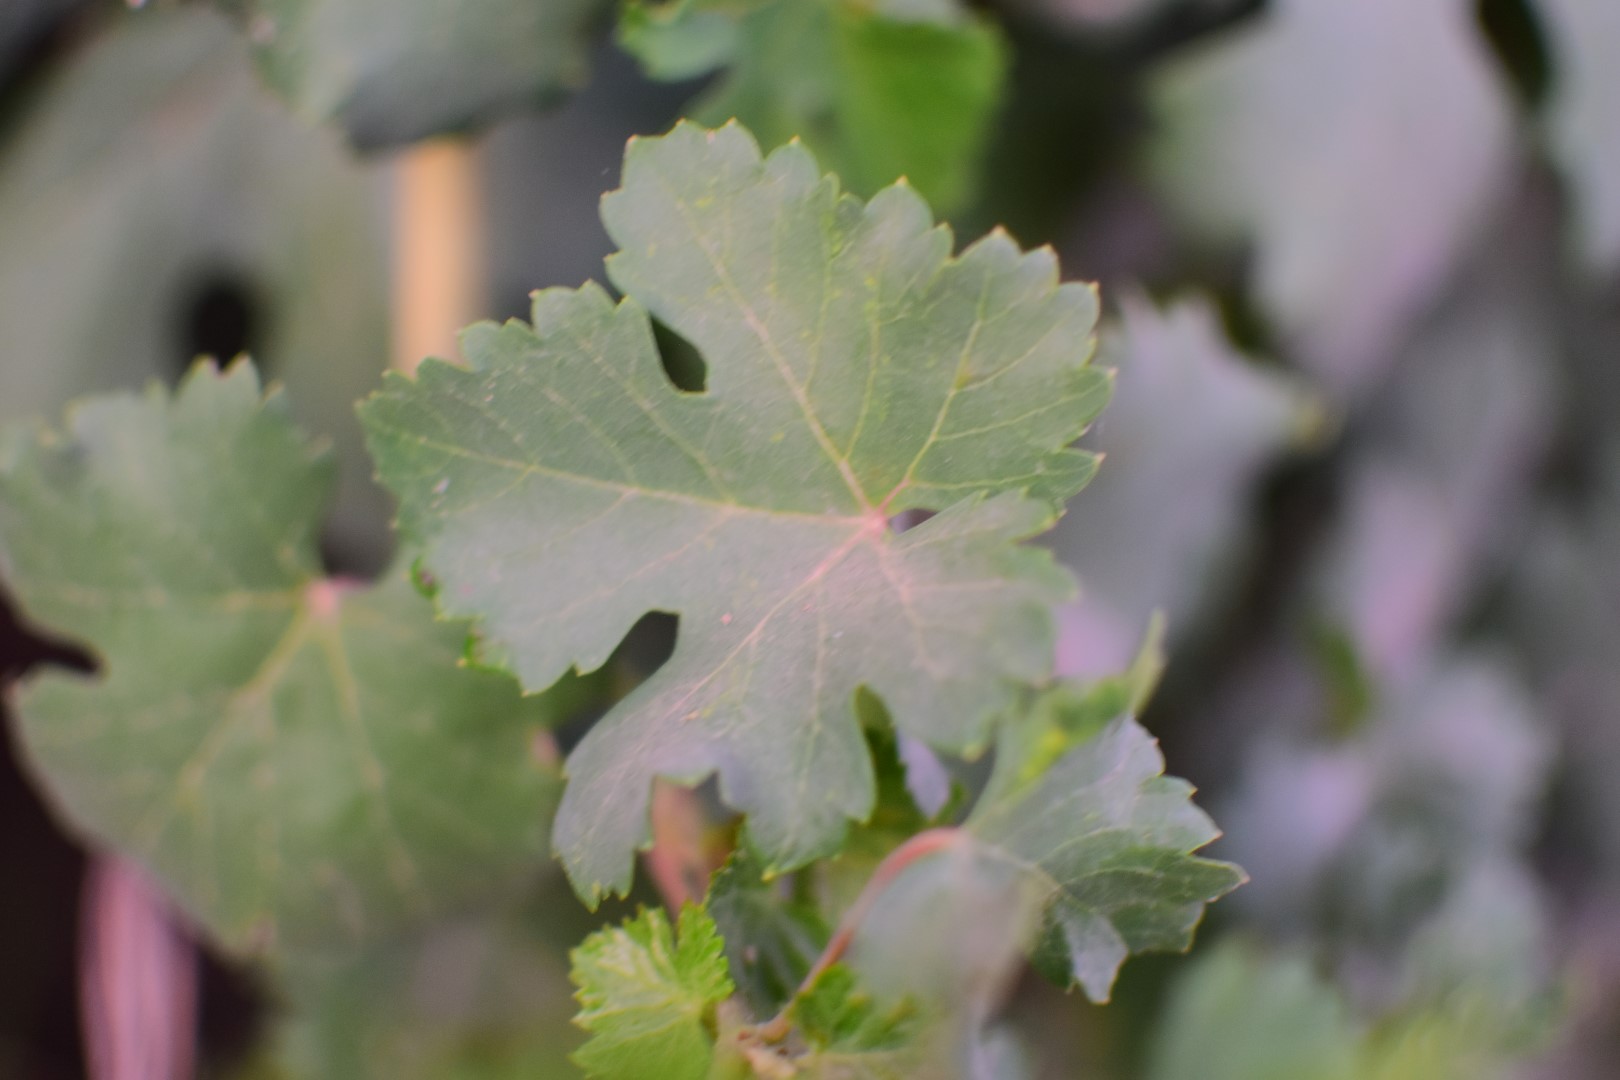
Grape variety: Aswud Balad